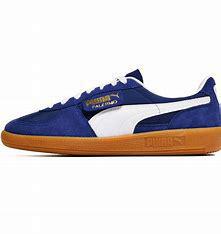
Brand: Puma
Model: Palermo